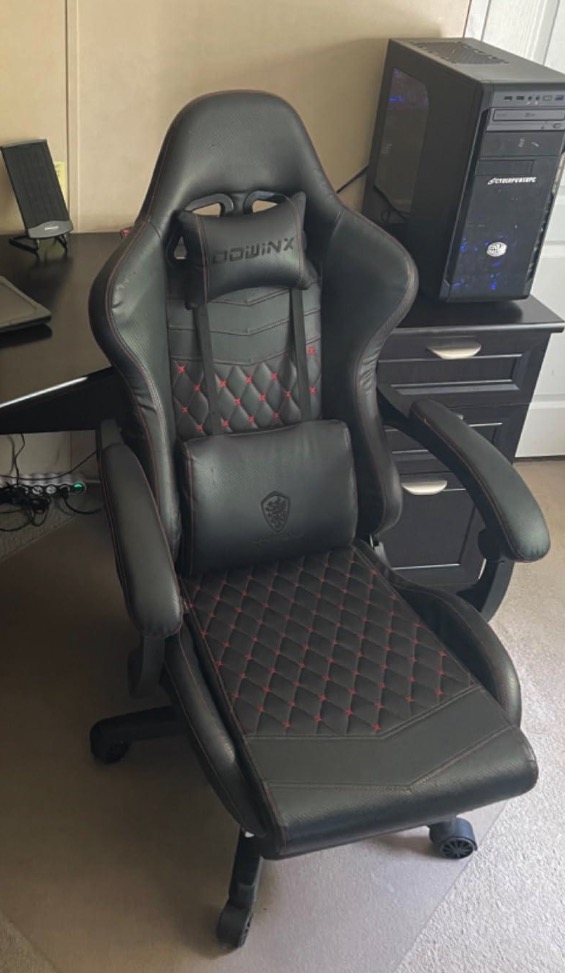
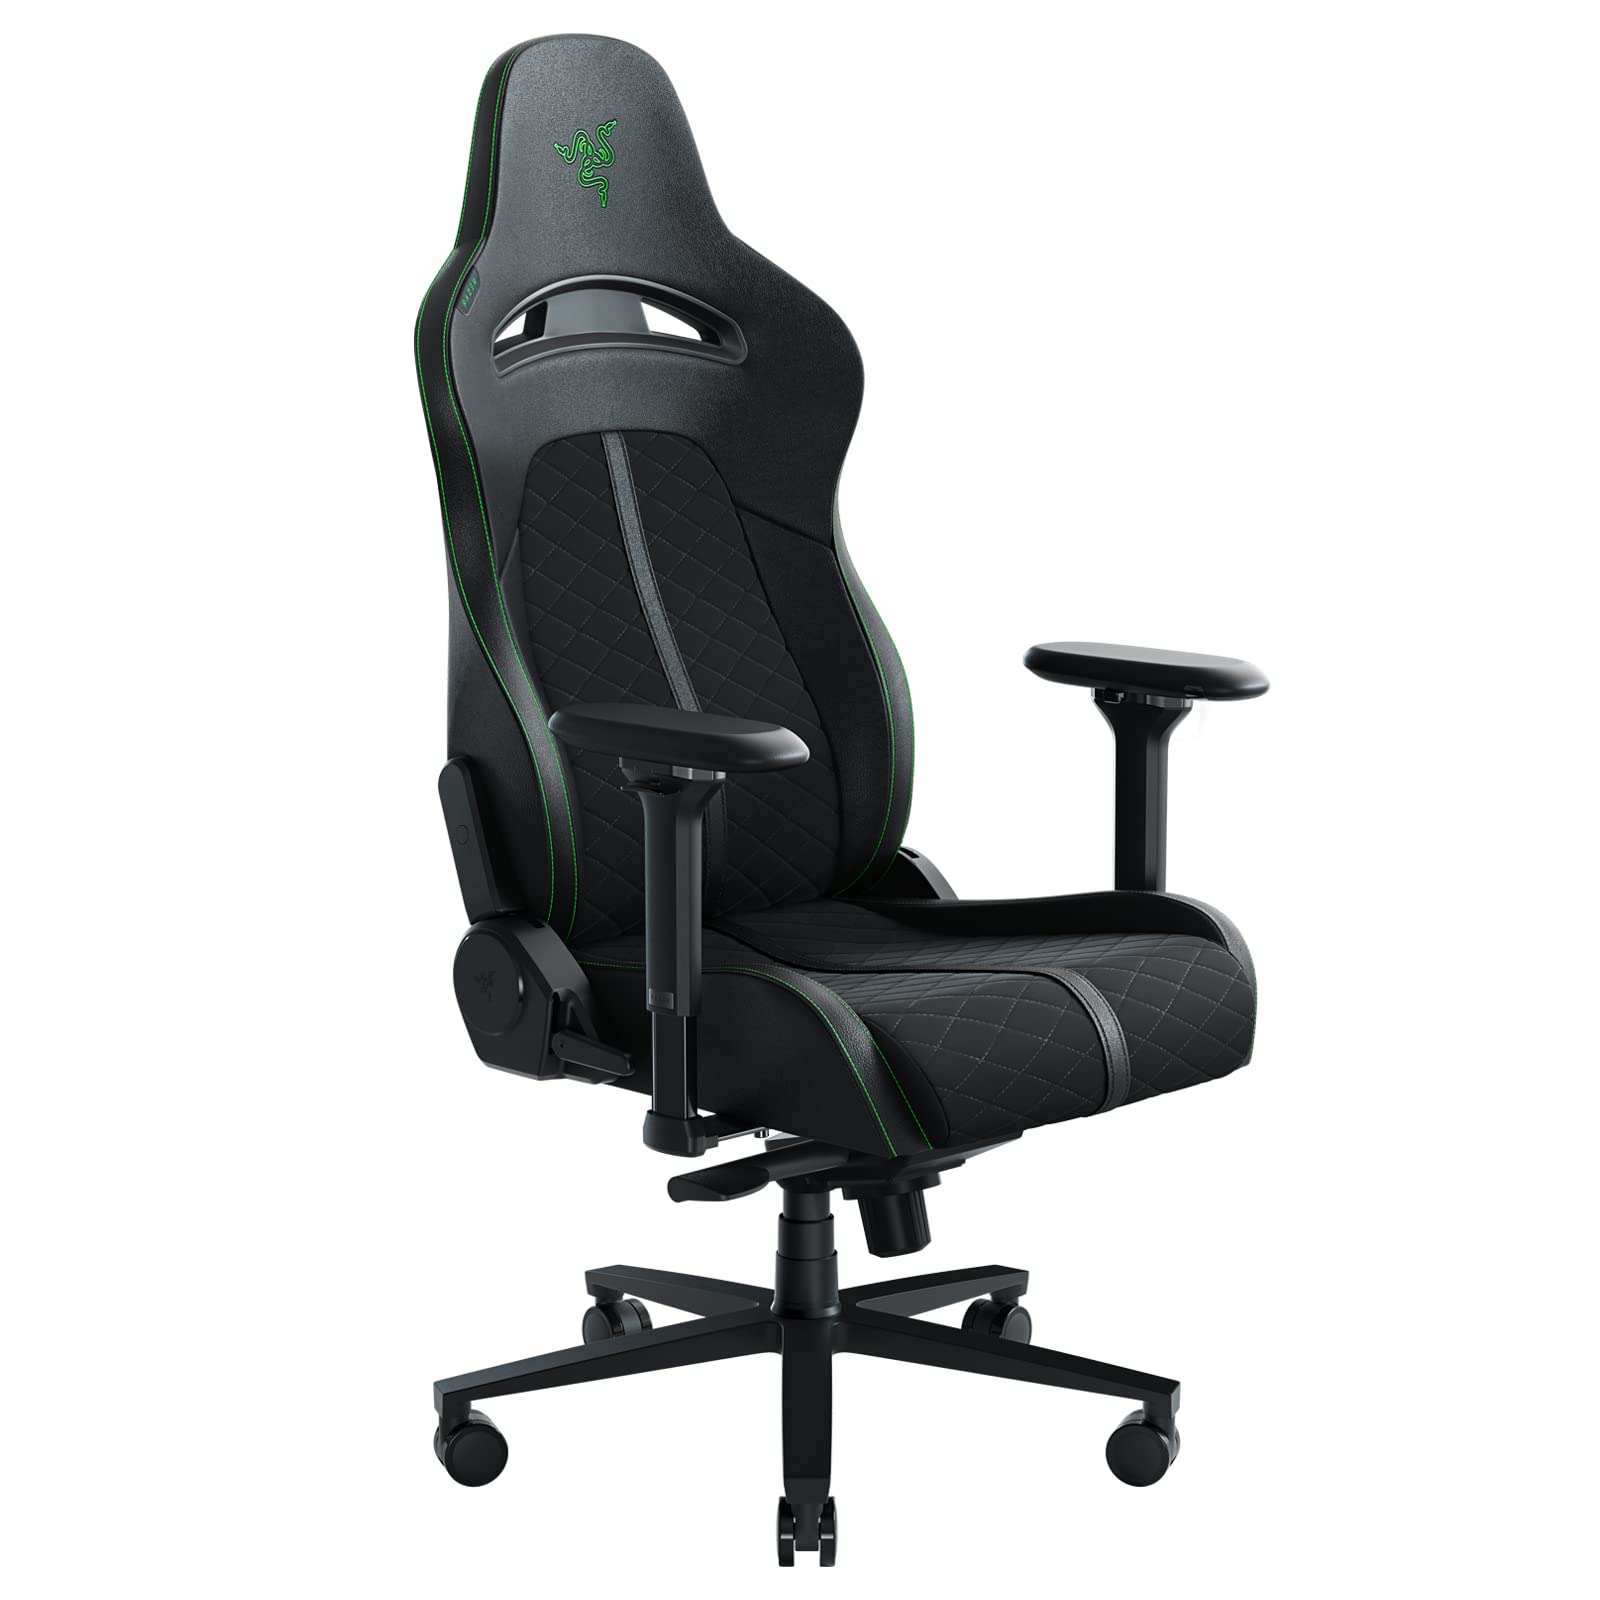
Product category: items_chair
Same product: no